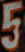
Number: 5